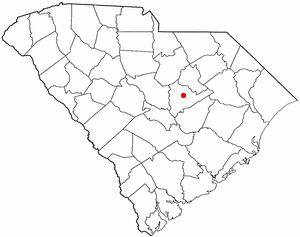
La ville de Sumter est le siège du comté de Sumter, situé en Caroline du Sud, aux États-Unis. Elle comptait 59 180 habitants en 2008.